Empress Dowager Cixi

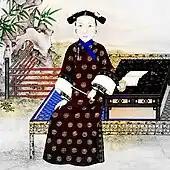
Portrait of a young Empress Dowager Cixi

In September 1860, during the closing stages of the Second Opium War, the British diplomatic envoy Harry Parkes was arrested along with other hostages, who were tortured and executed. In retaliation, British and French troops under the command of Lord Elgin attacked Beijing, and by the following month they had burned the Old Summer Palace to the ground. Xianfeng and his entourage, including Noble Consort Yi, fled Beijing to Rehe Province (around present-day Chengde, Hebei). On hearing the news of the destruction of the Old Summer Palace, Xianfeng, who was already showing signs of dementia, fell into a depression. He turned heavily to alcohol and other drugs and became seriously ill. He summoned eight of his most prestigious ministers, headed by Sushun, Zaiyuan and Duanhua, and named them the "Eight Regent Ministers" to direct and support the future emperor. Xianfeng died on 22 August 1861 at the Chengde Mountain Resort in Rehe Province.